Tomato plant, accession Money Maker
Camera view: bottom (45 deg); turntable rotation: 0 degrees
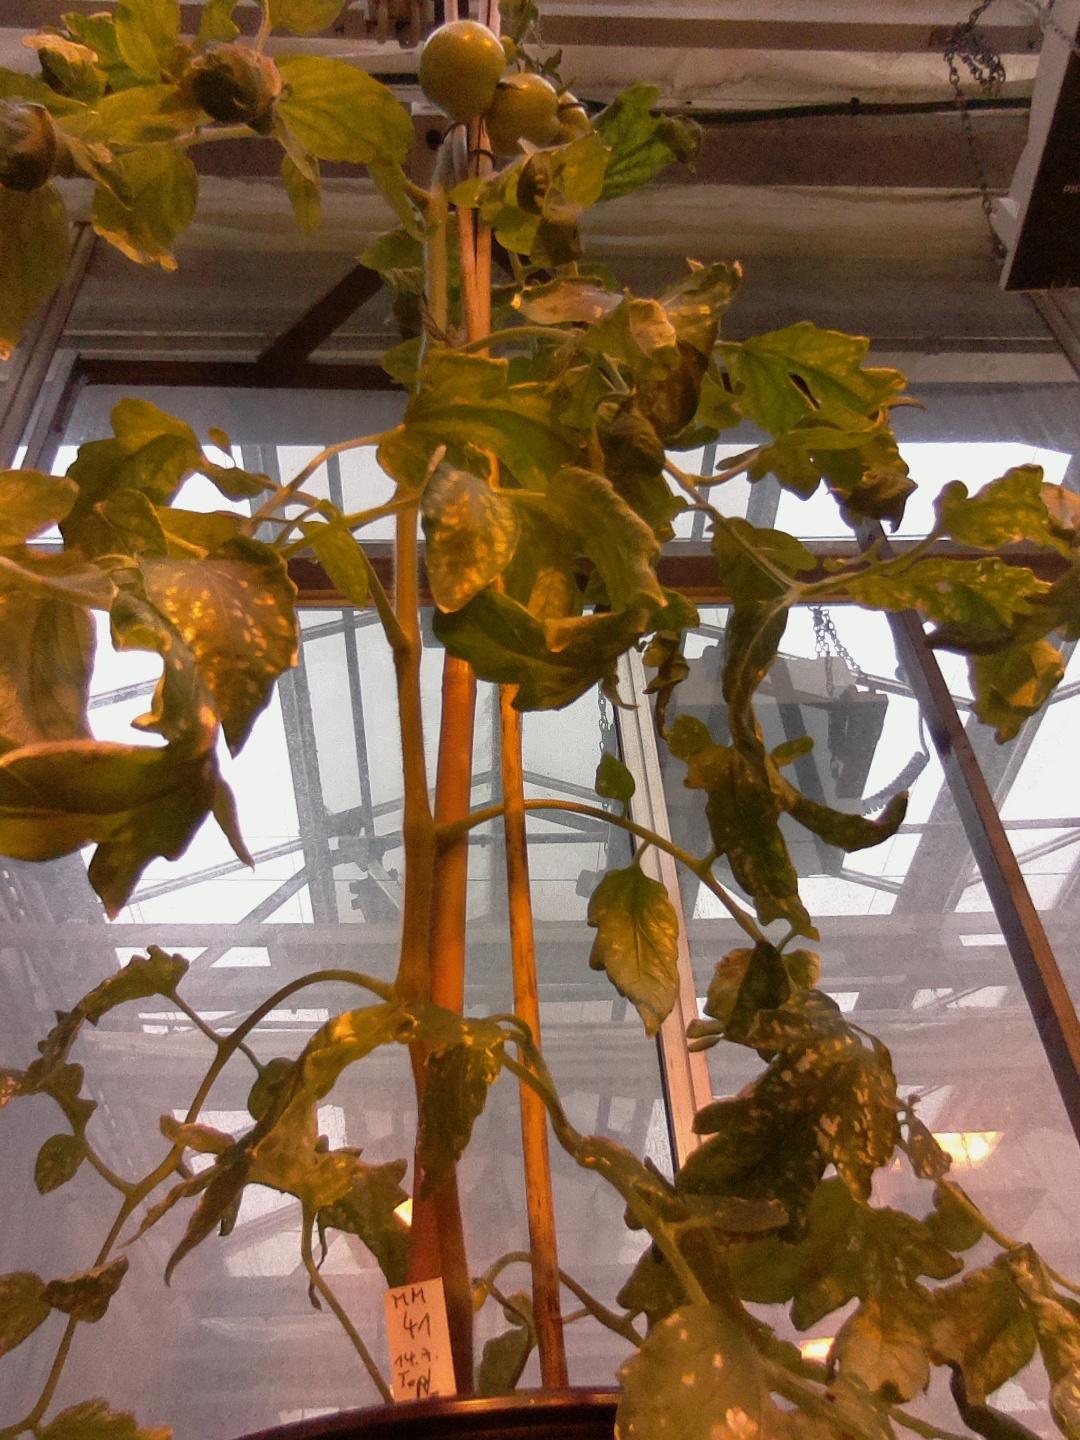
BBCH growth stage 75: 50%-60% of final fruit size